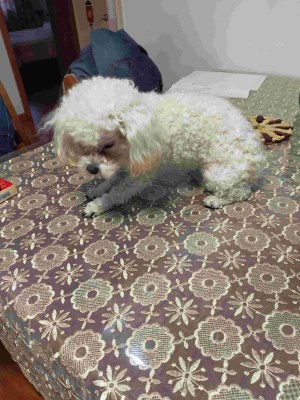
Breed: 3083-n000117-Bichon_Frise